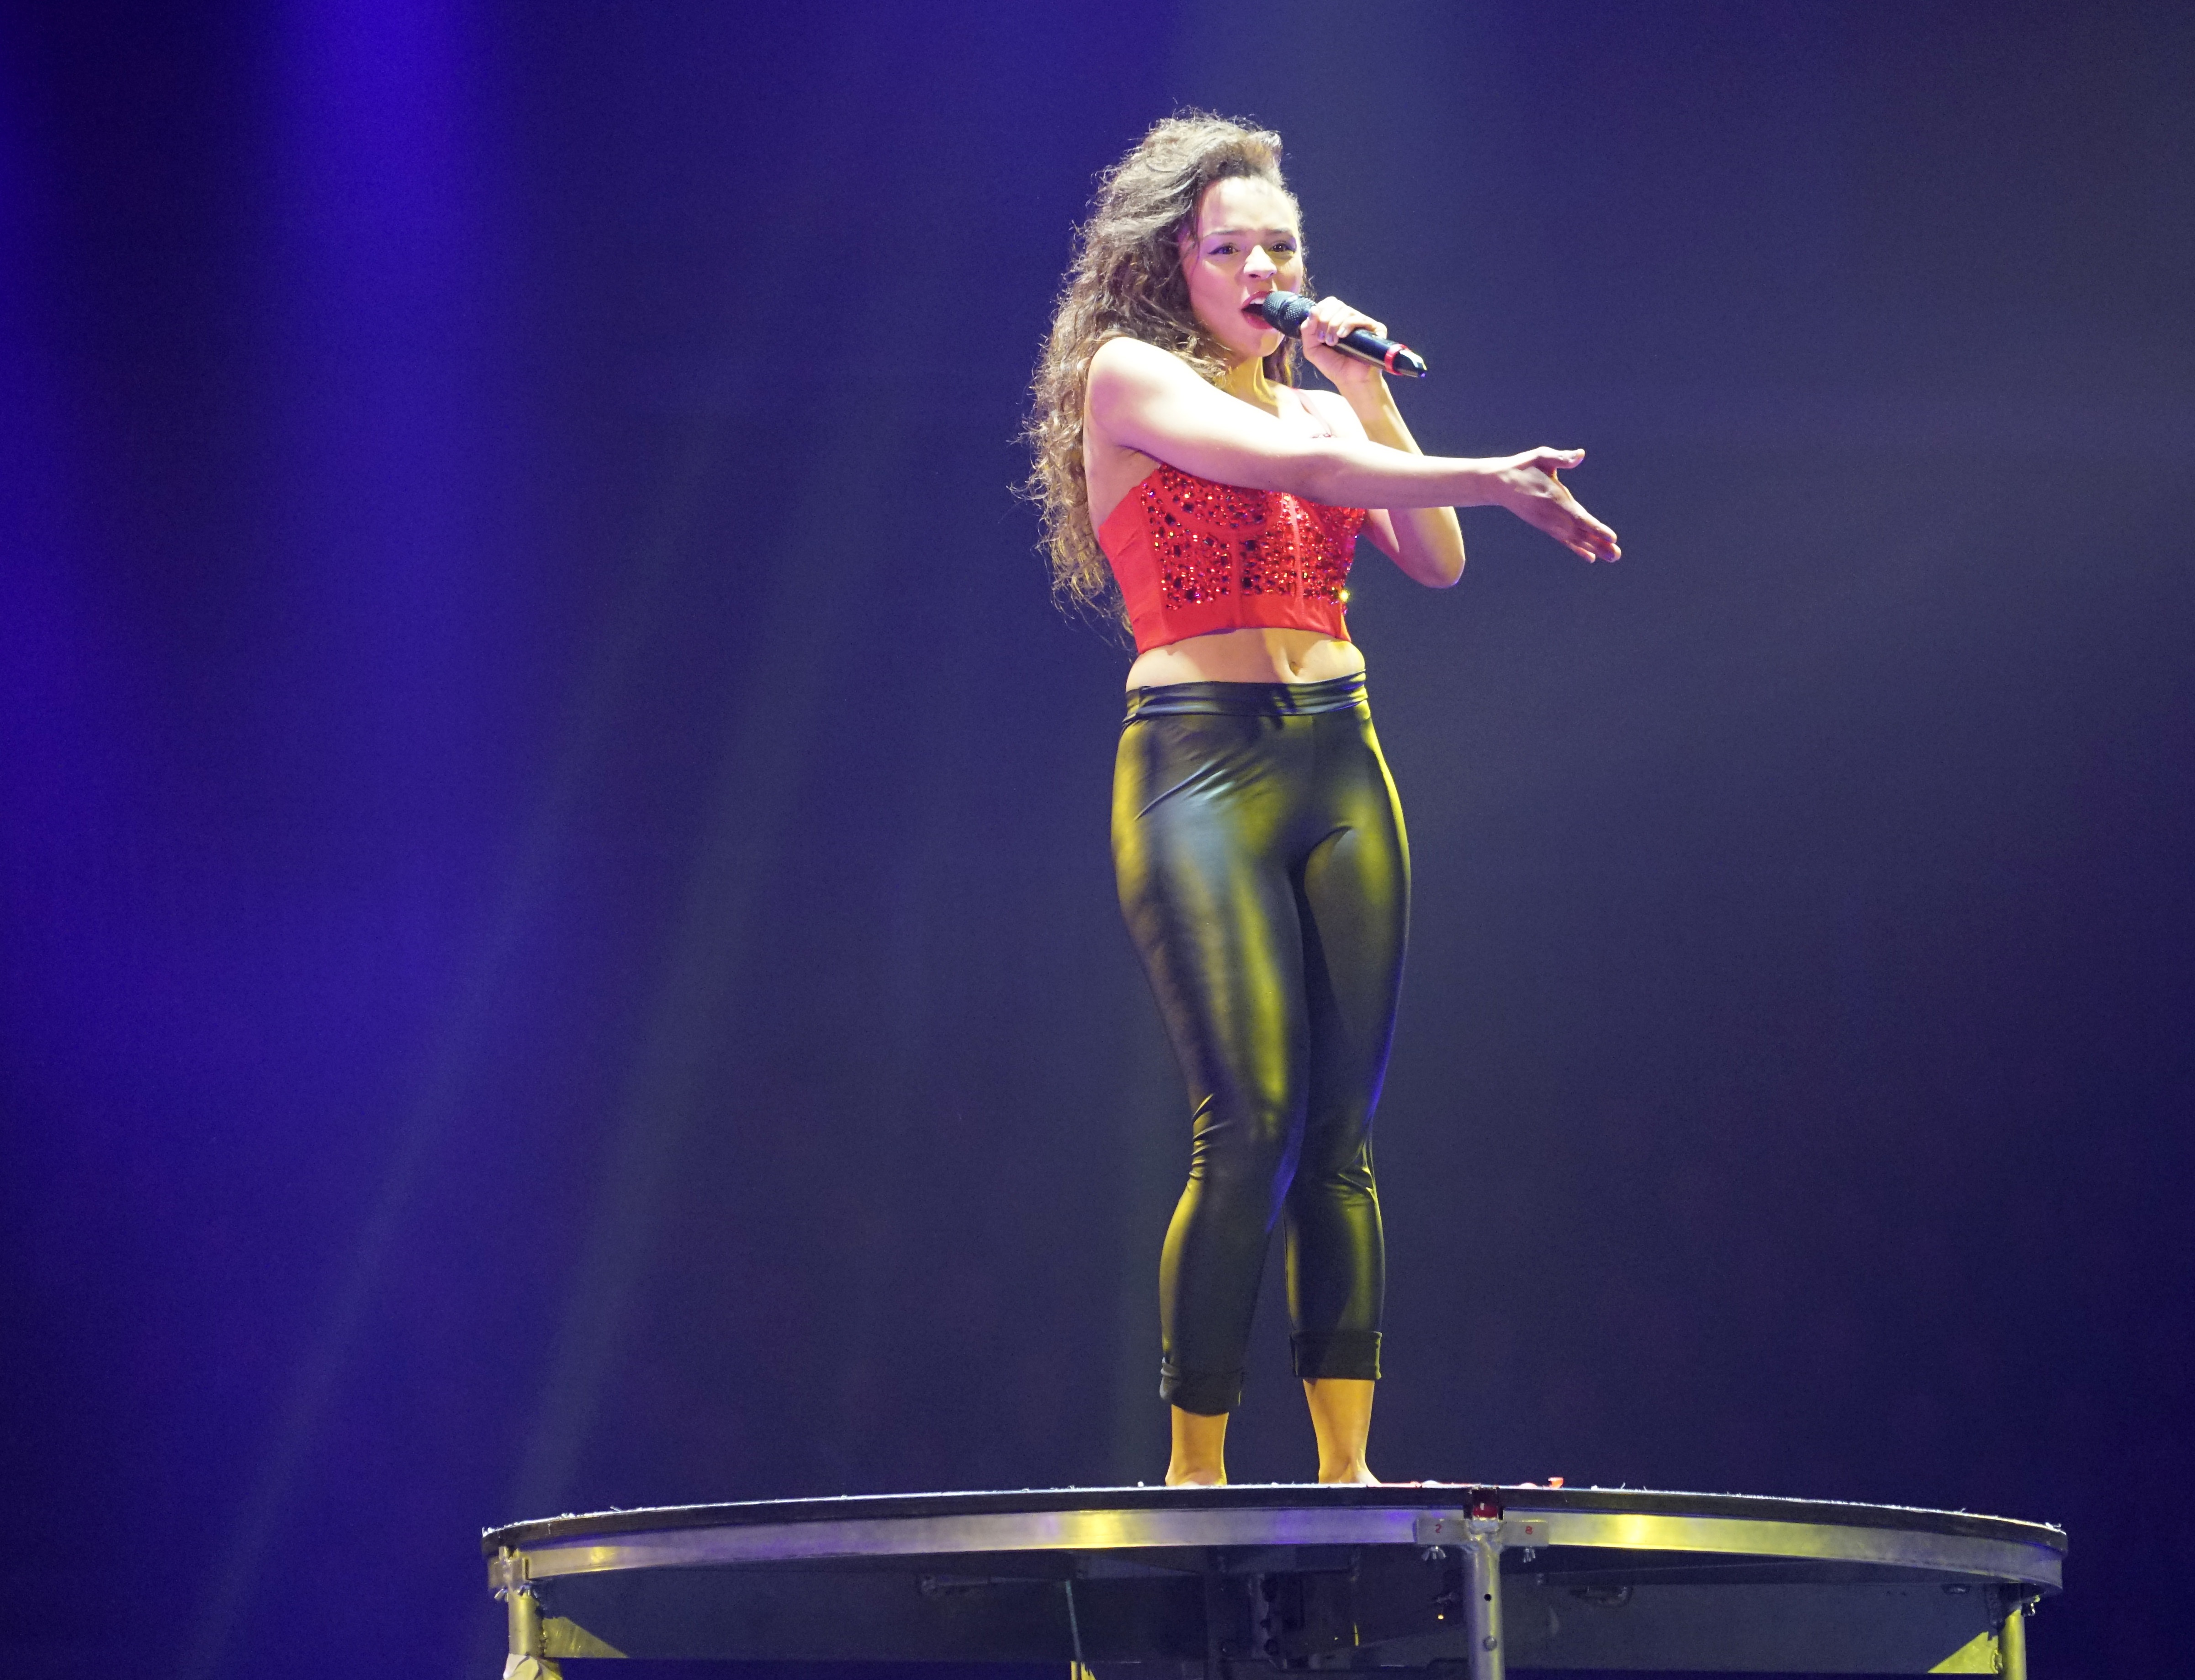
concert, singer, live, microphone, spotlight, performance art, stage, performance, singing, event, acrobatics, artists, entertainment, performing arts, musical theatre